Japanese YWCA Building

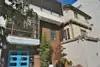
School entrance with sky blue double doors

Founded in 1975, the Nihonmachi Little Friends center offers bilingual Japanese and English childcare. The school focuses on project-based learning to develop inquiry in students. The childcare center originally rented space from the Kinmon Gakuen language school in Japantown but began renting space from the YWCA in 1985.